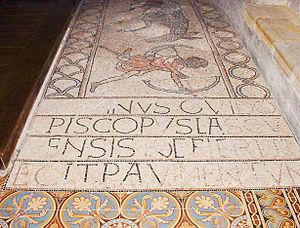
Cathédrale de Lescar (Pyrénées-Atlantiques, France). Mosaïque
La via Tolosana est le nom latin d'un des quatre chemins en France du pèlerinage de Saint-Jacques-de-Compostelle. Tracé le plus au sud des quatre, il passe par Toulouse, d'où son nom ; cependant son point de rassemblement et de départ se situe à Arles, d'où son autre nom de via Arelatensis. L'itinéraire passe aussi par Saint-Gilles, d'où également le nom de via Aegidiana.
Guy de Lons fut évêque de Lescar dans la première moitié du XIIᵉ siècle.